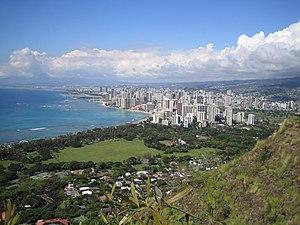
Waikiki ou Waikīkī est un quartier de la ville d'Honolulu, capitale de l'État d'Hawaï, sur la côte sud de l'île d'Oahu, aux États-Unis.